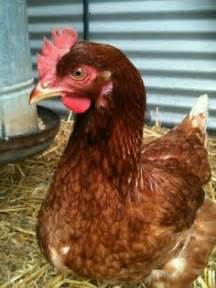
Label: gallina